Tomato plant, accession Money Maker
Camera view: horizontal (90 deg, fisheye); turntable rotation: 30 degrees
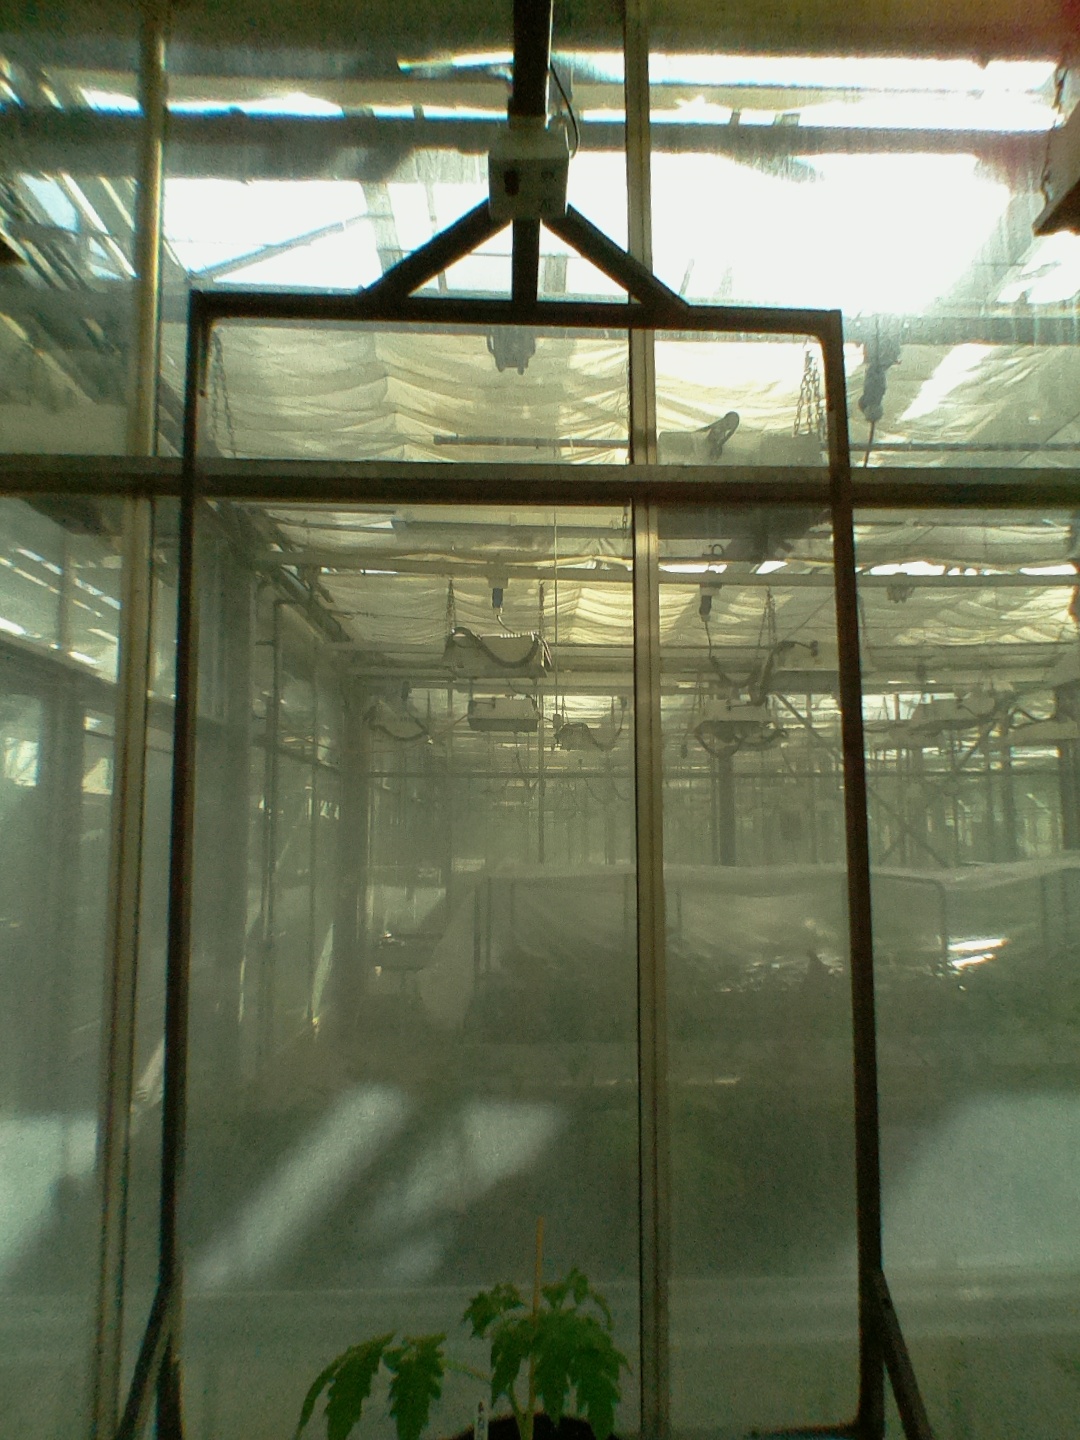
BBCH growth stage 13: 6 of true leaves visible